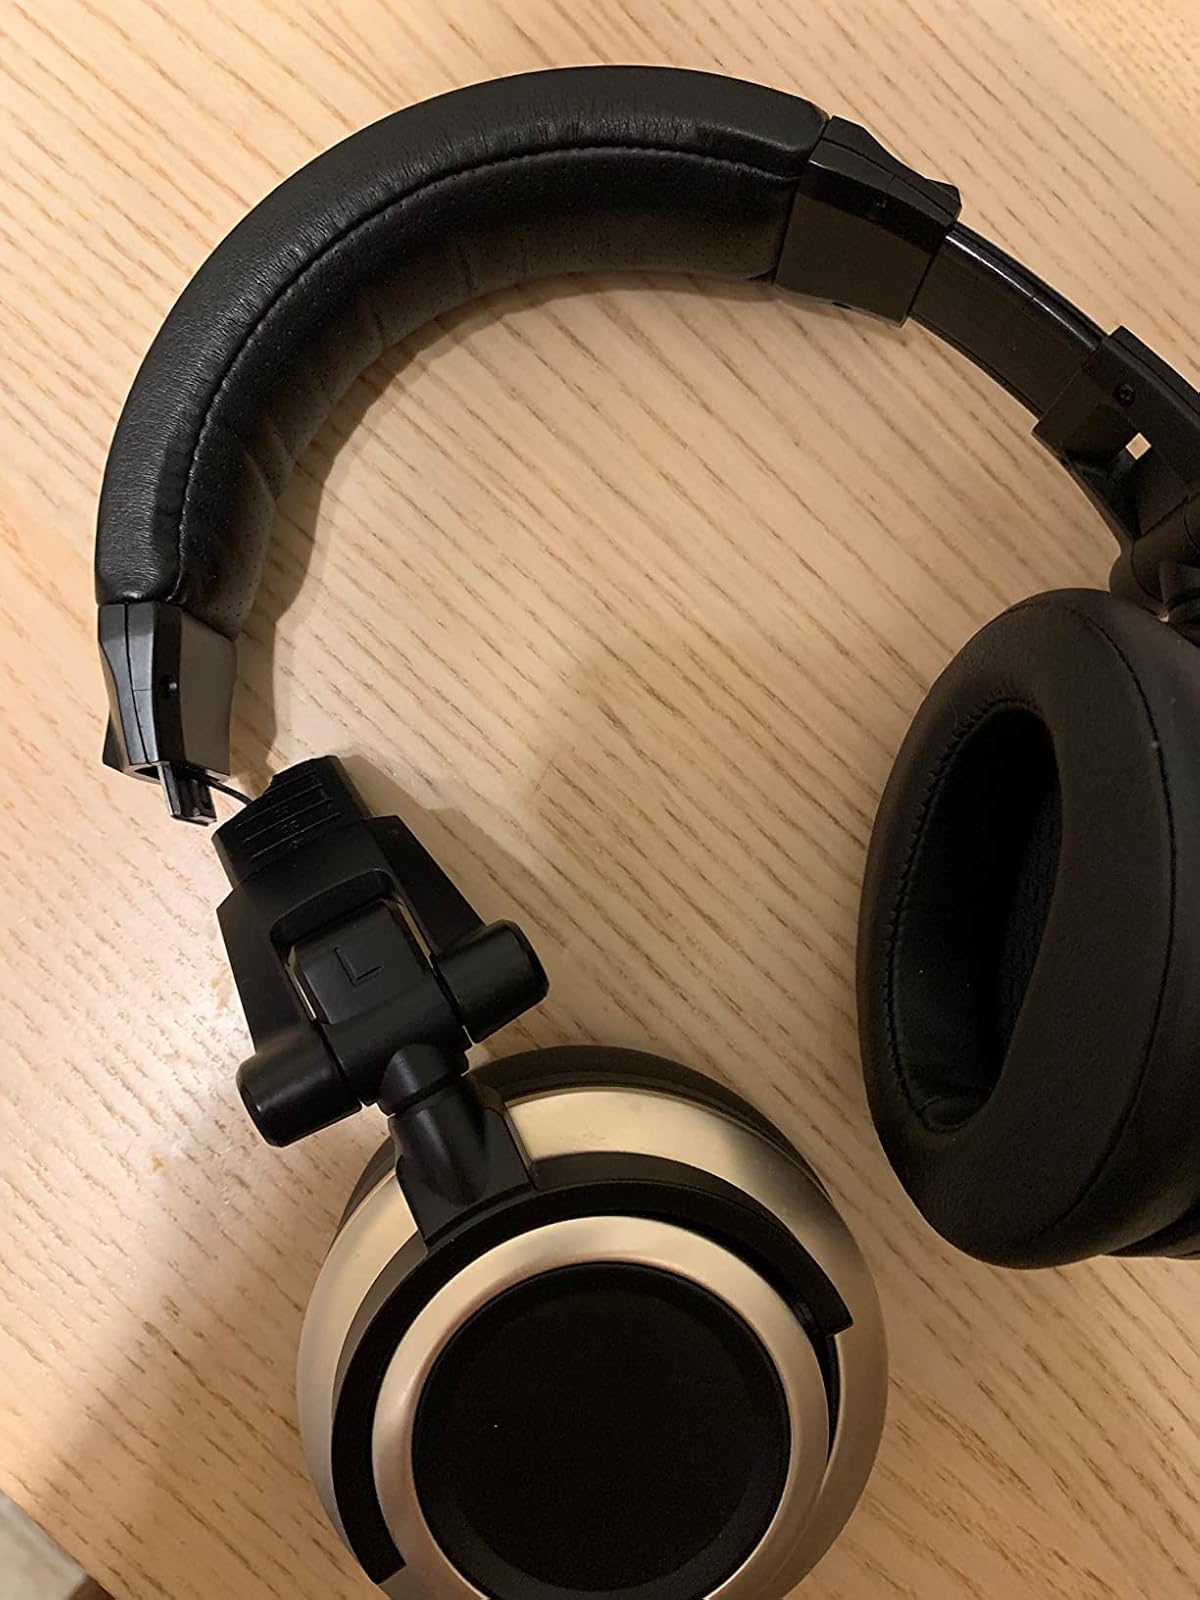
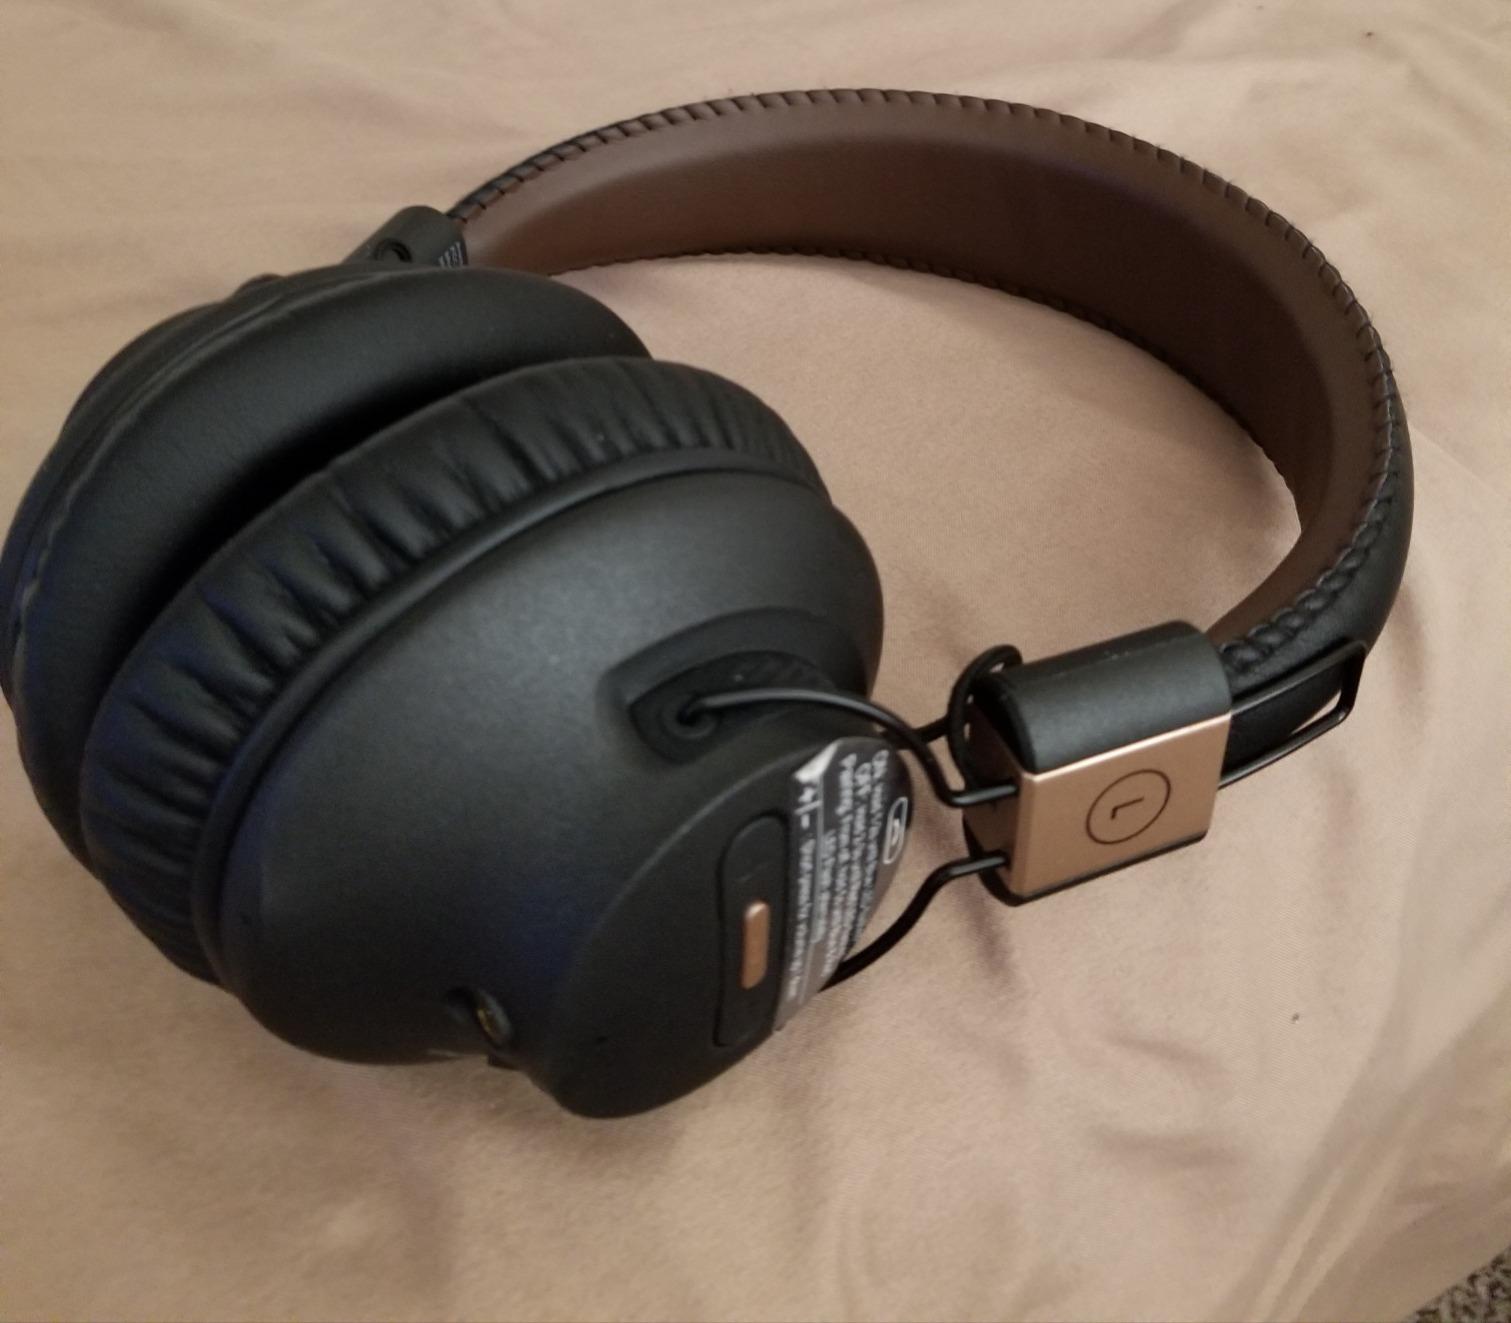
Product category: headphones
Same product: no